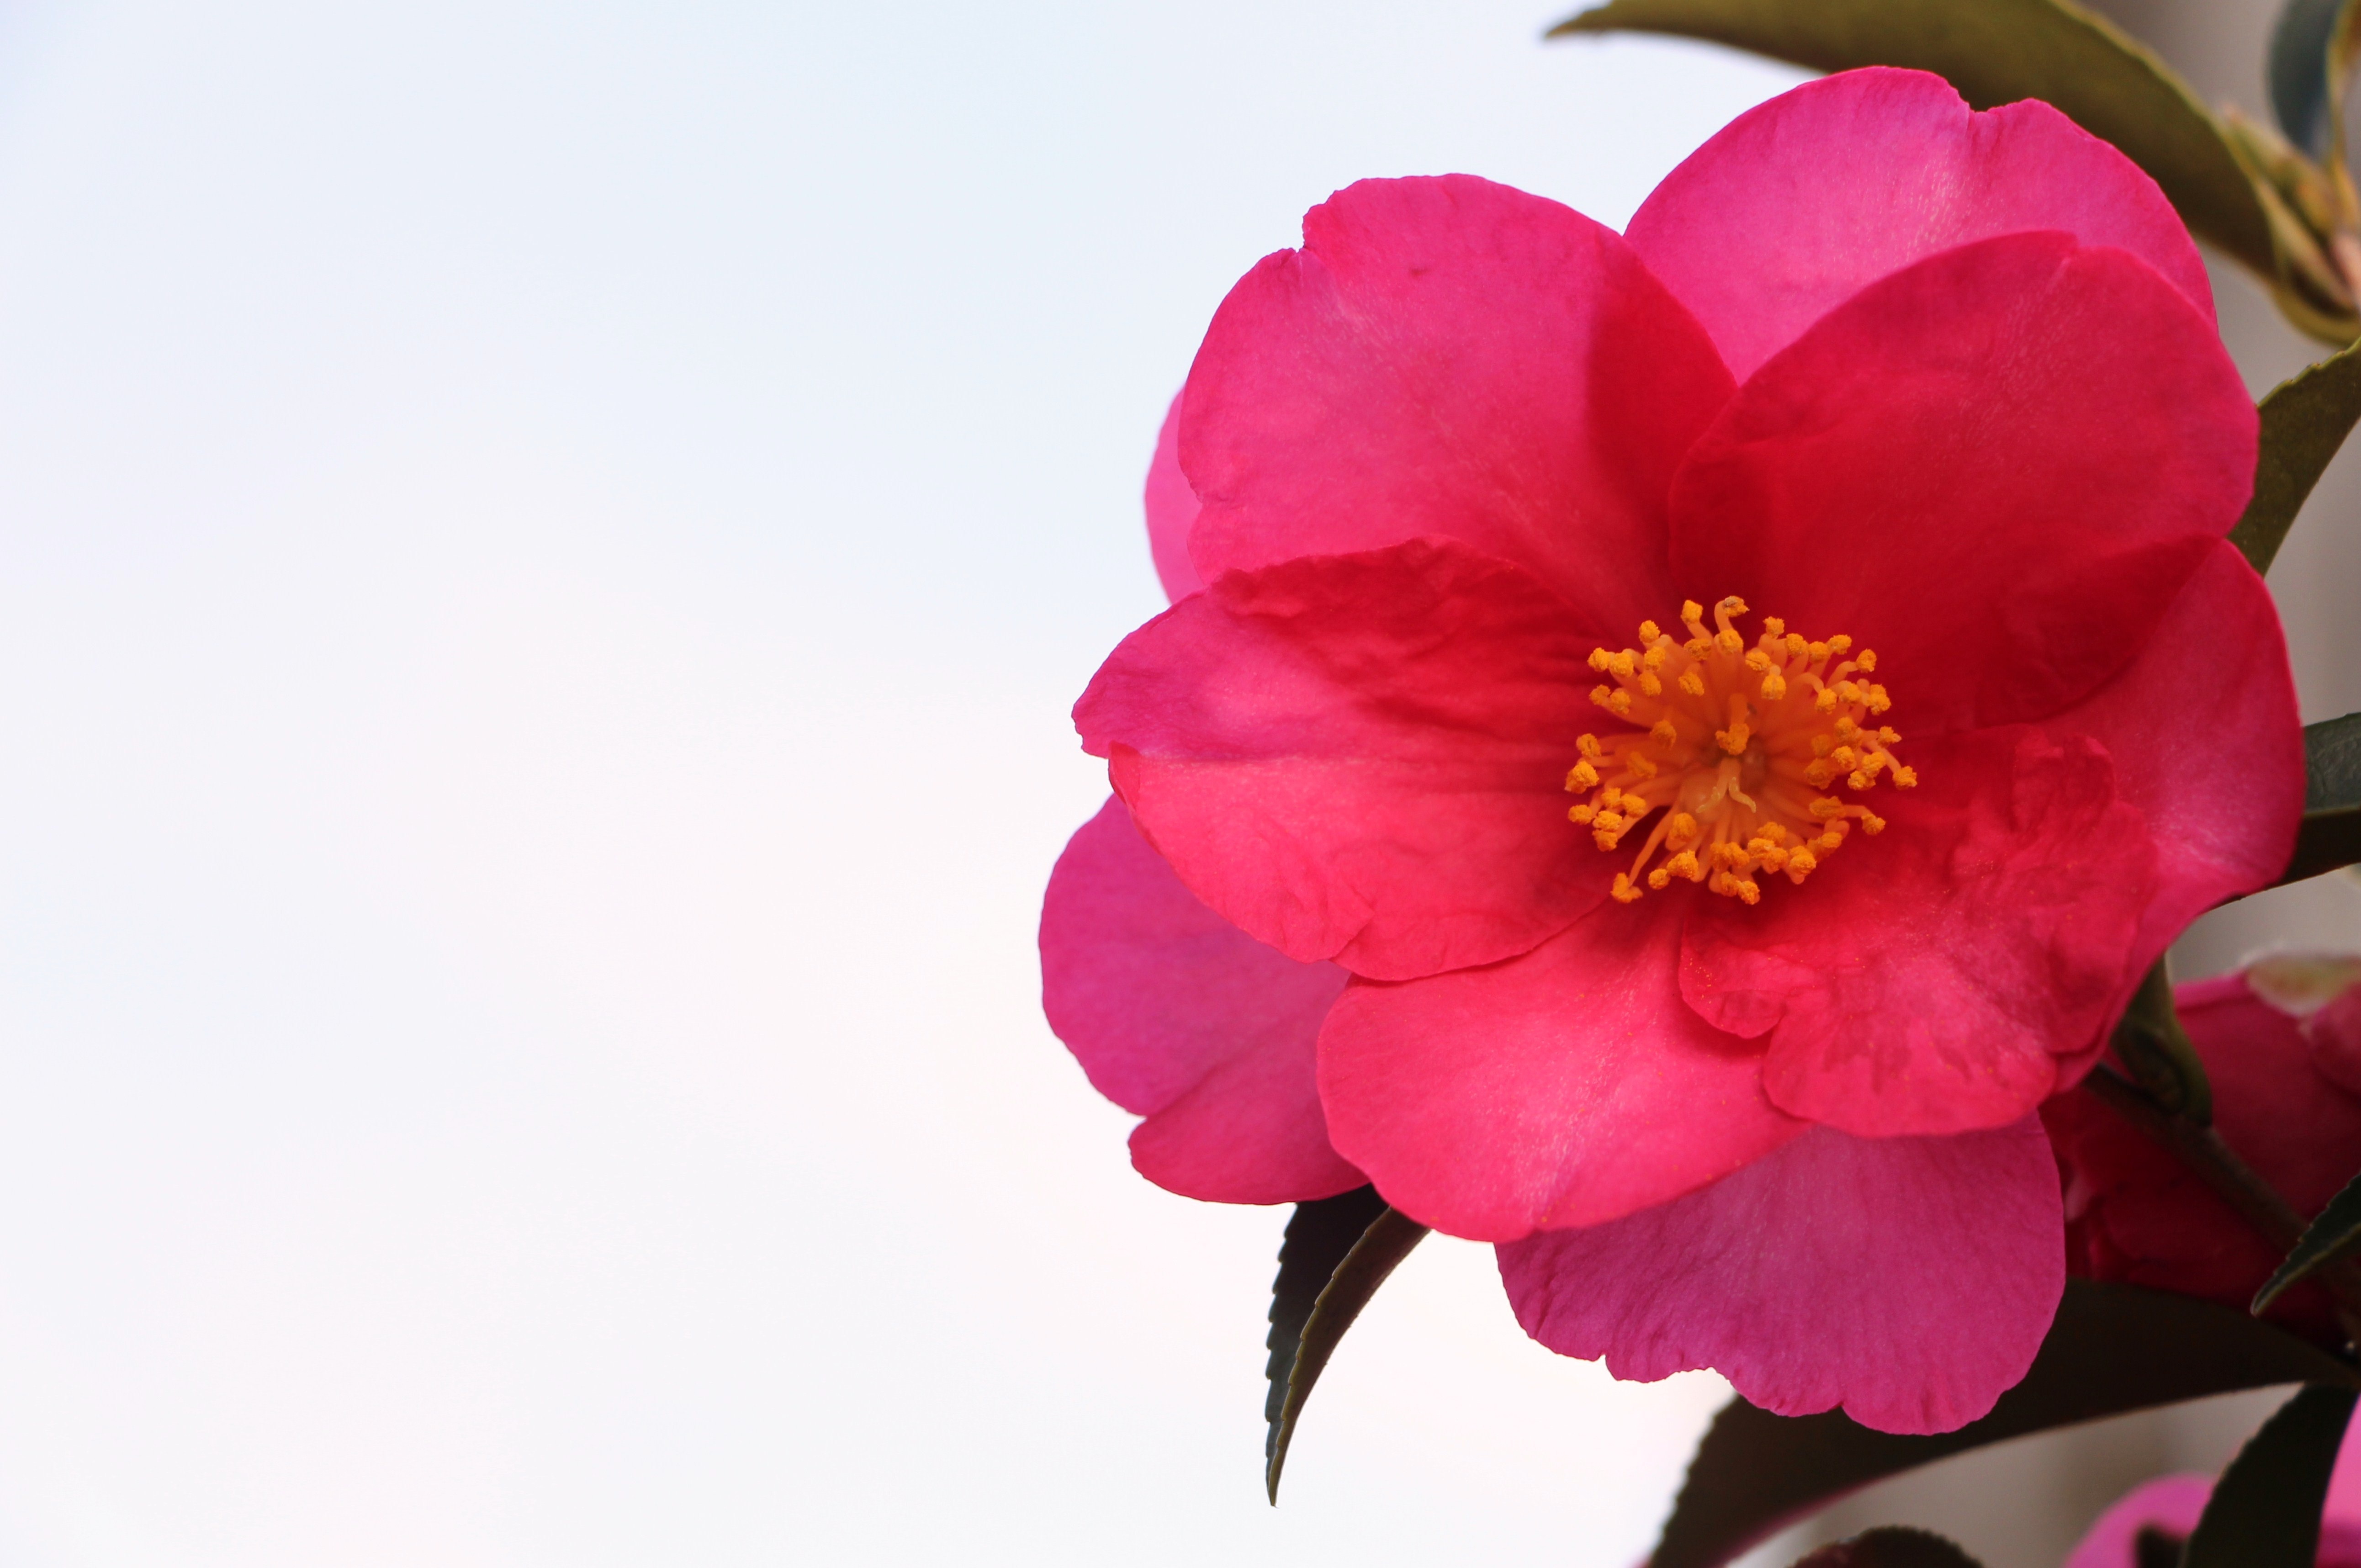
nature, blossom, plant, flower, petal, spring, red, pink, flora, petals, rosa, pink flower, macro photography, flowering plant, land plant, camellia sasanqua, japanese camellia